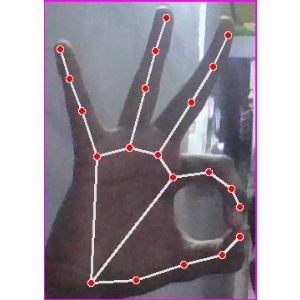
अक्षर: ण